Ethel Waters

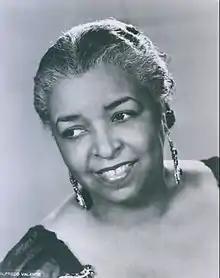
Waters in 1957

Her first autobiography, "His Eye Is on the Sparrow", (1951), written with Charles Samuels, was adapted for the stage by Larry Parr and premiered on October 7, 2005.